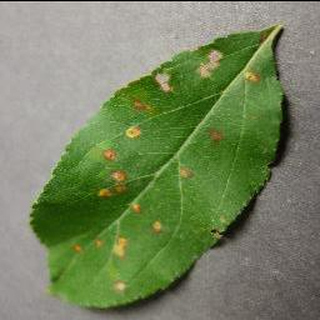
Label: apple_cedar_apple_rust